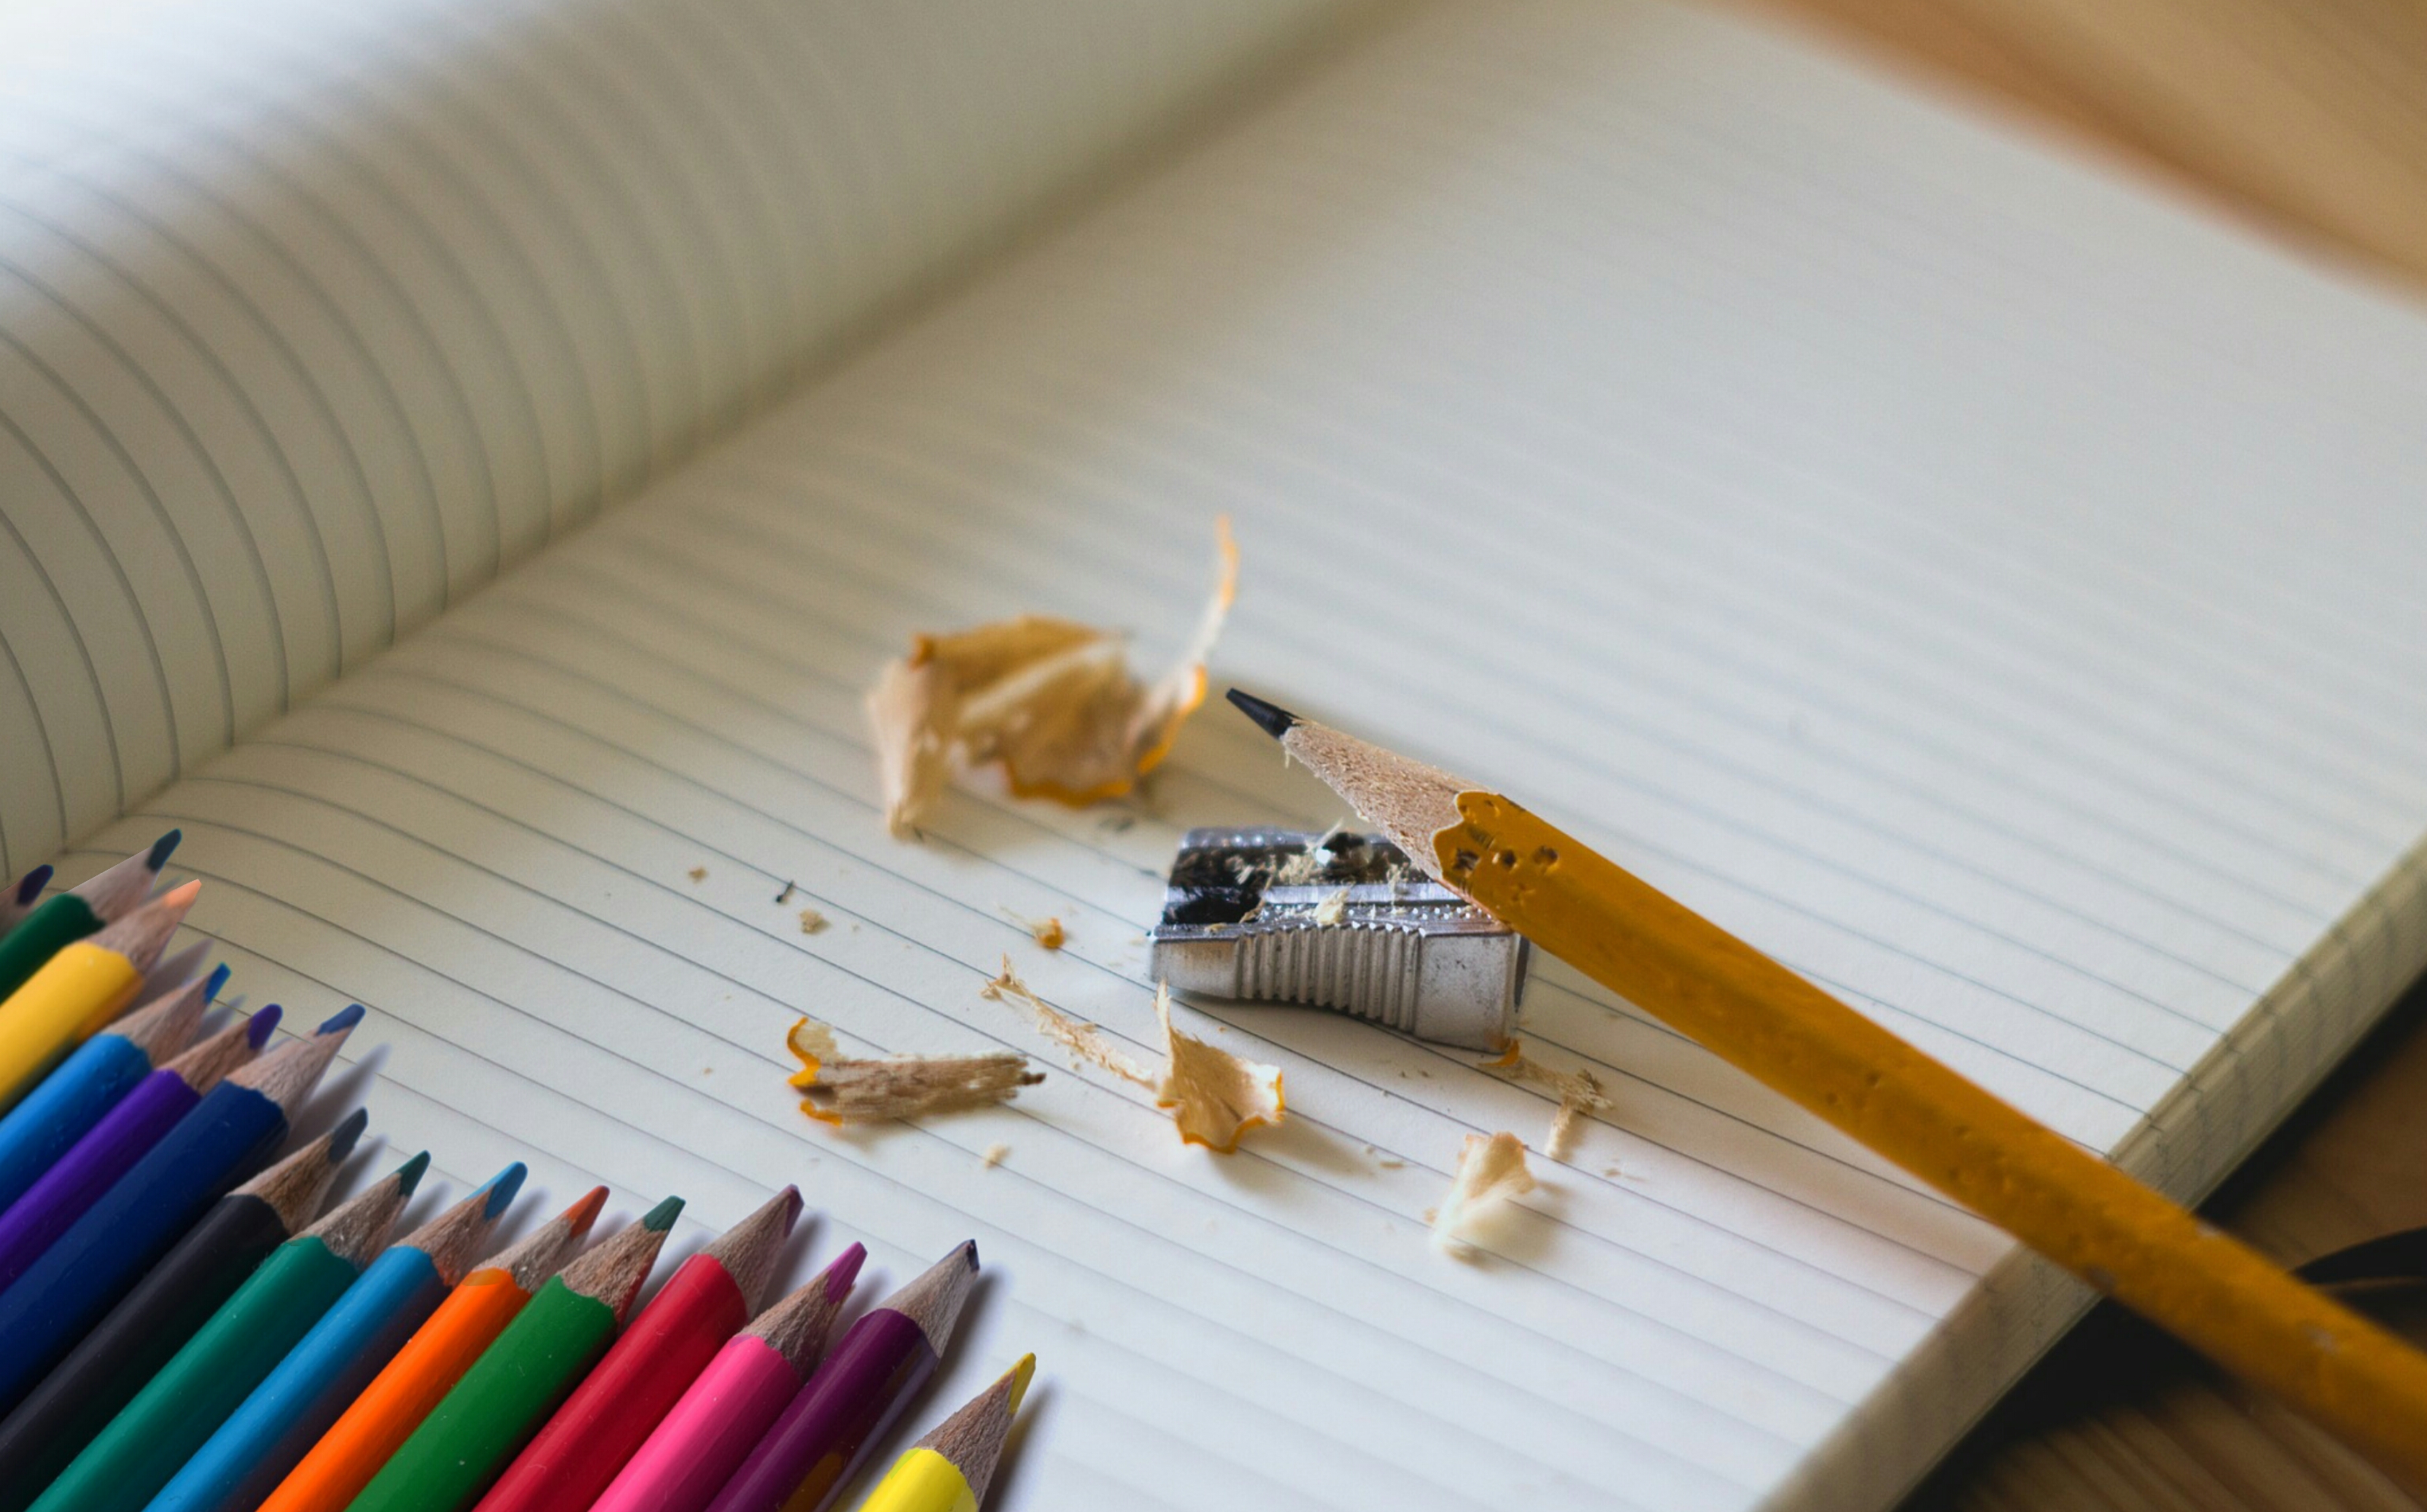
school, back to school, paper, color, colored, pencils, coloring, concept, drawing, educate, education, element, items, learning, object, pencil, sharpener, ruler, student, supplies, writing, studying, close up, office supplies